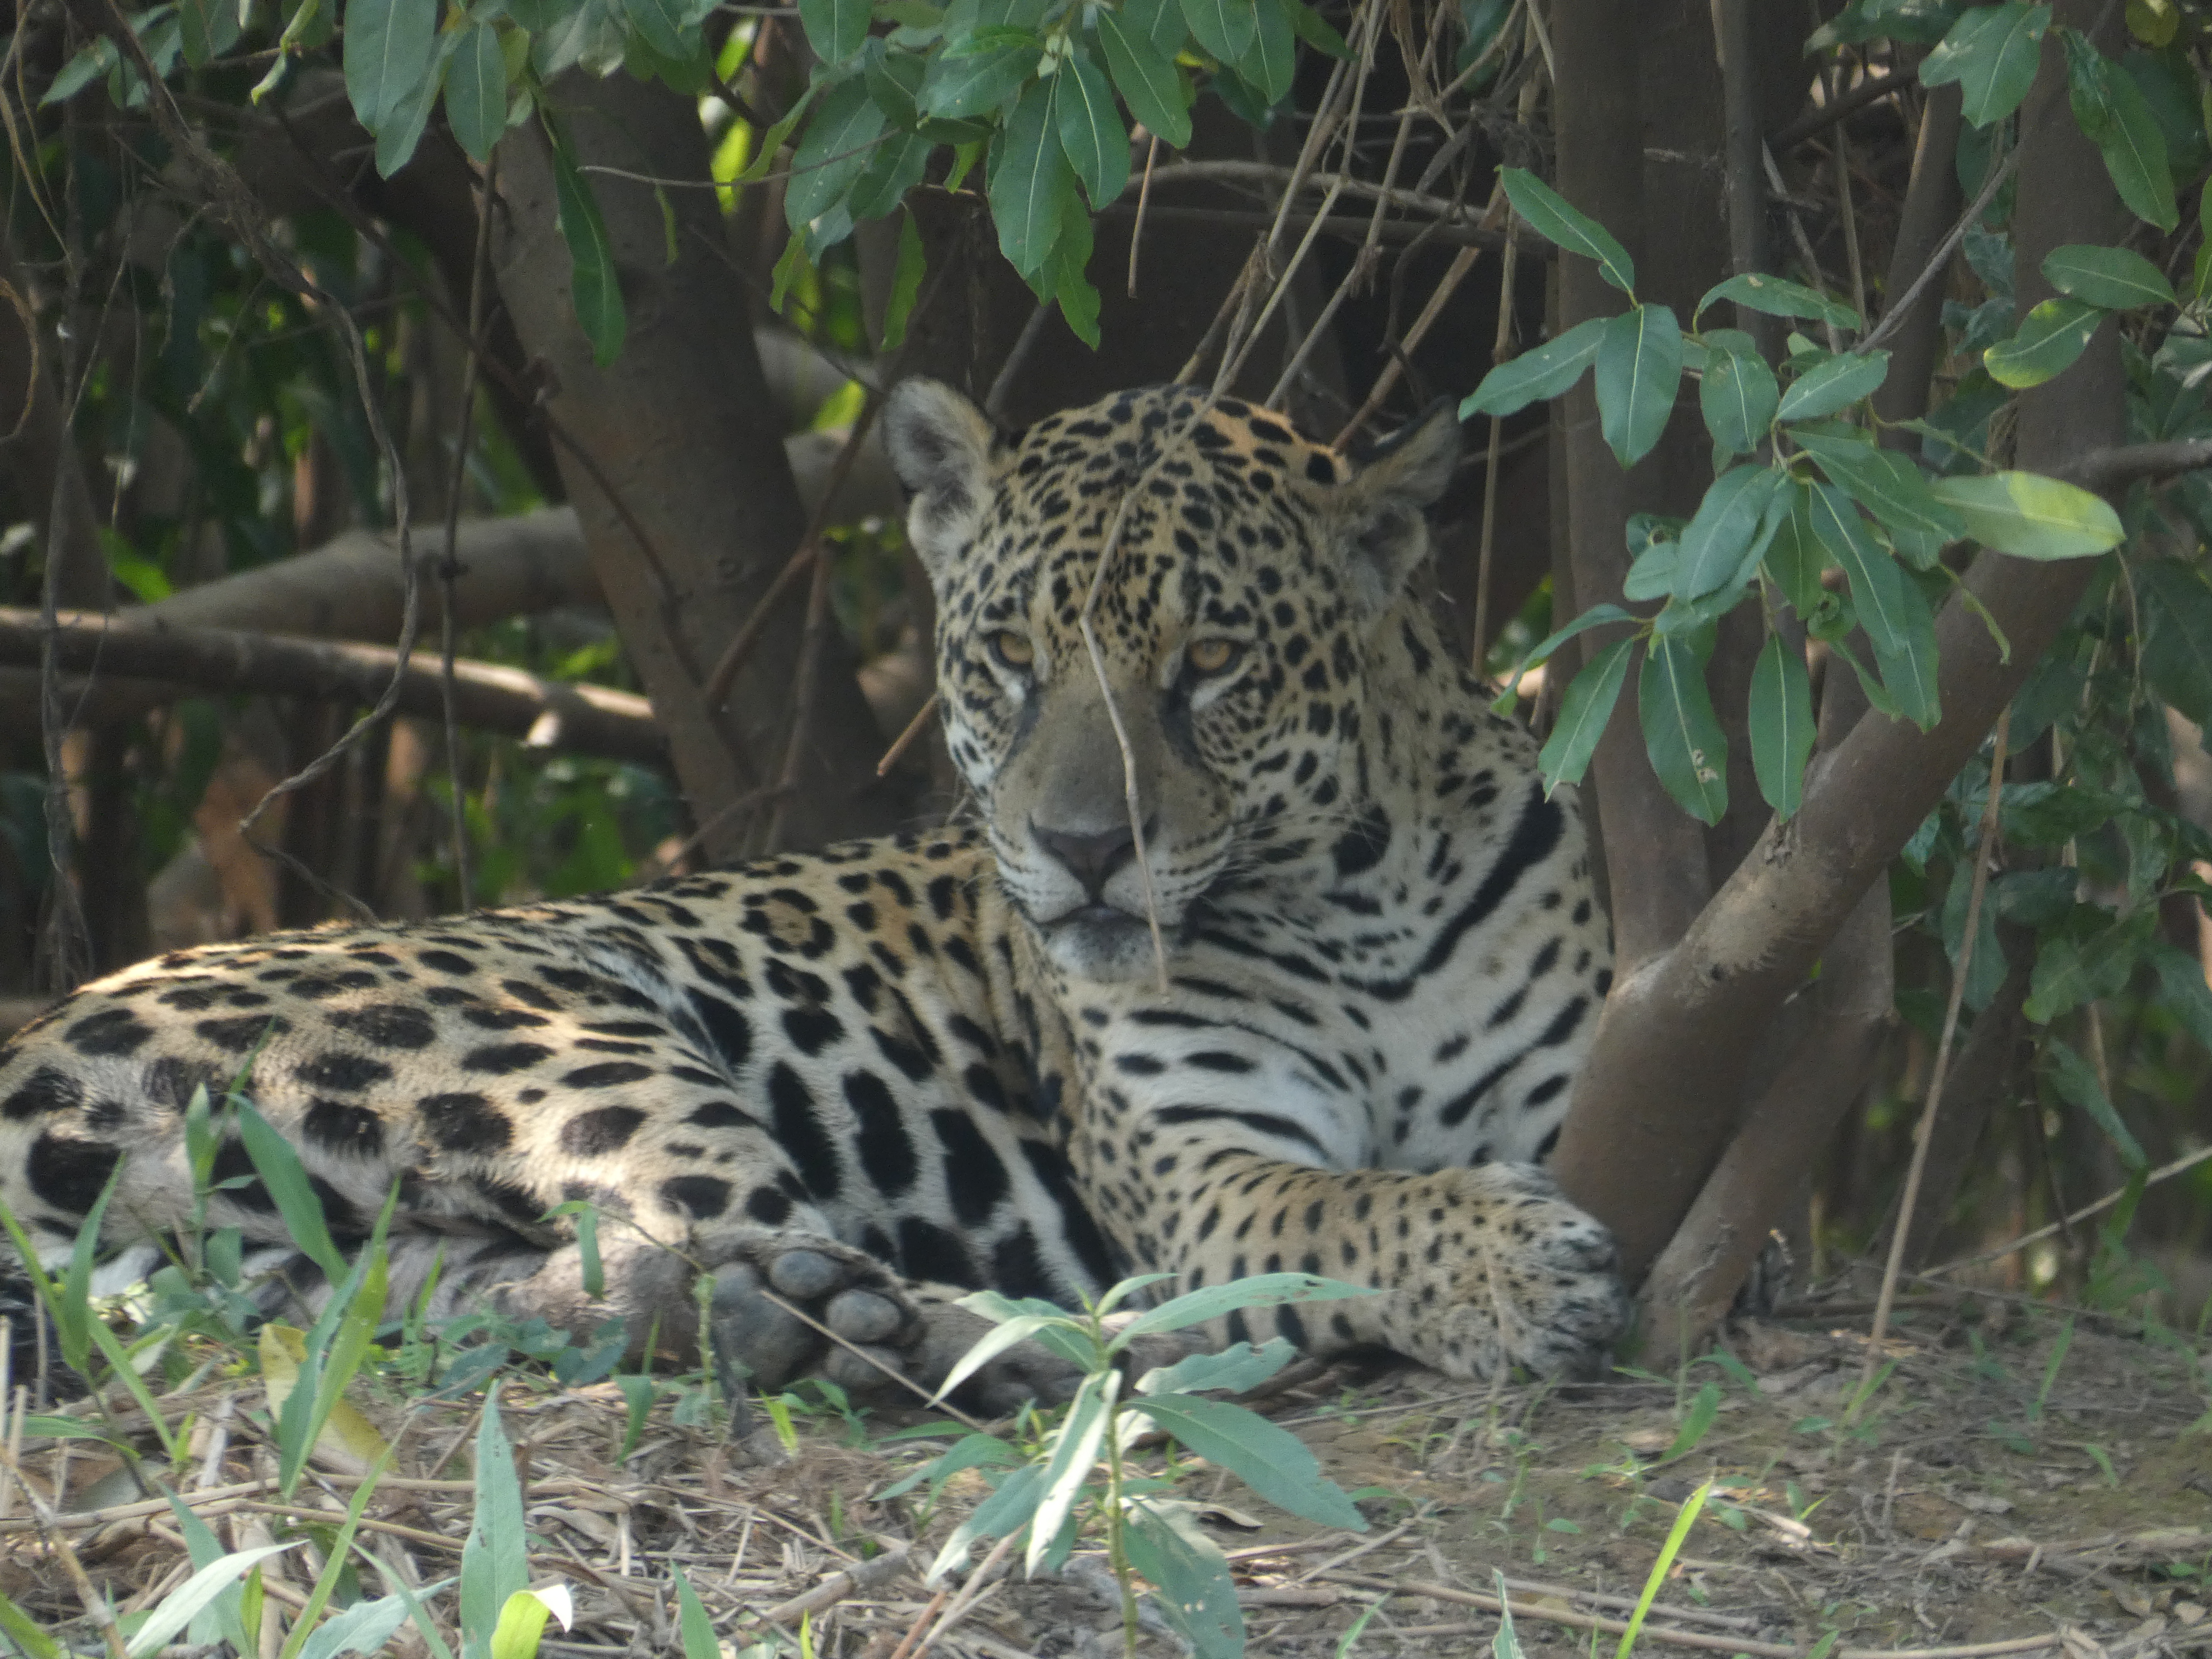
Jaguar: Jaju